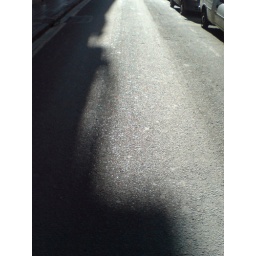
abtffn8aaa.wordpress.com/, My feet in the sky of Bilbao and my head in San Francisco street